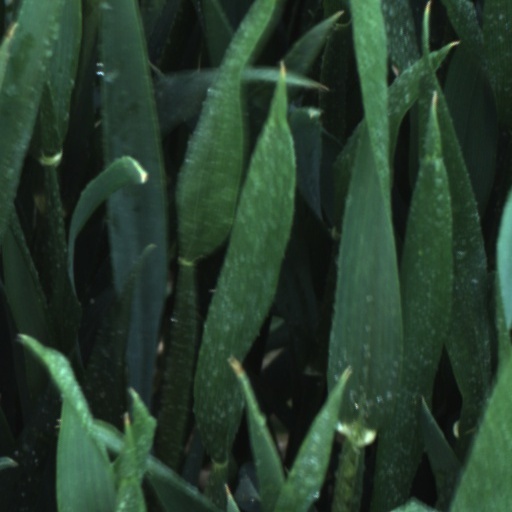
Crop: wheat